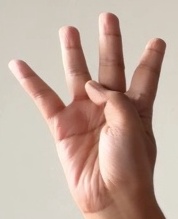
ASL sign: 4